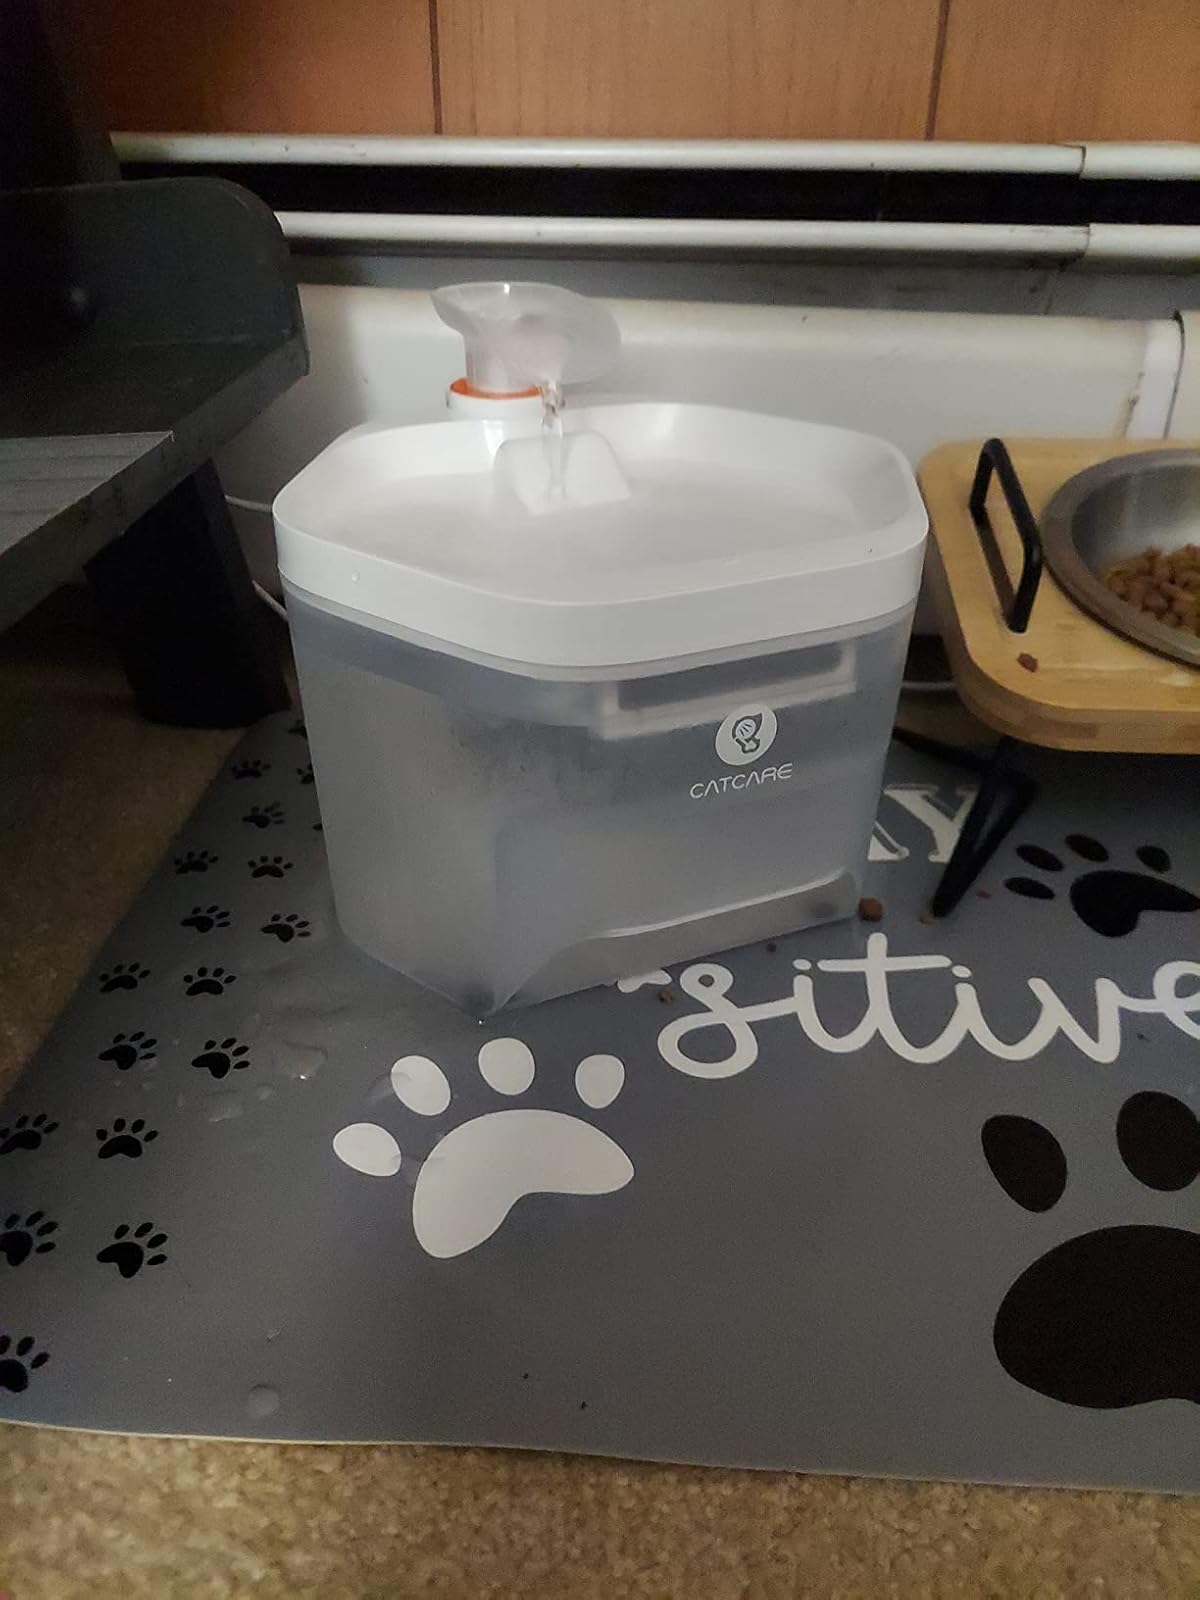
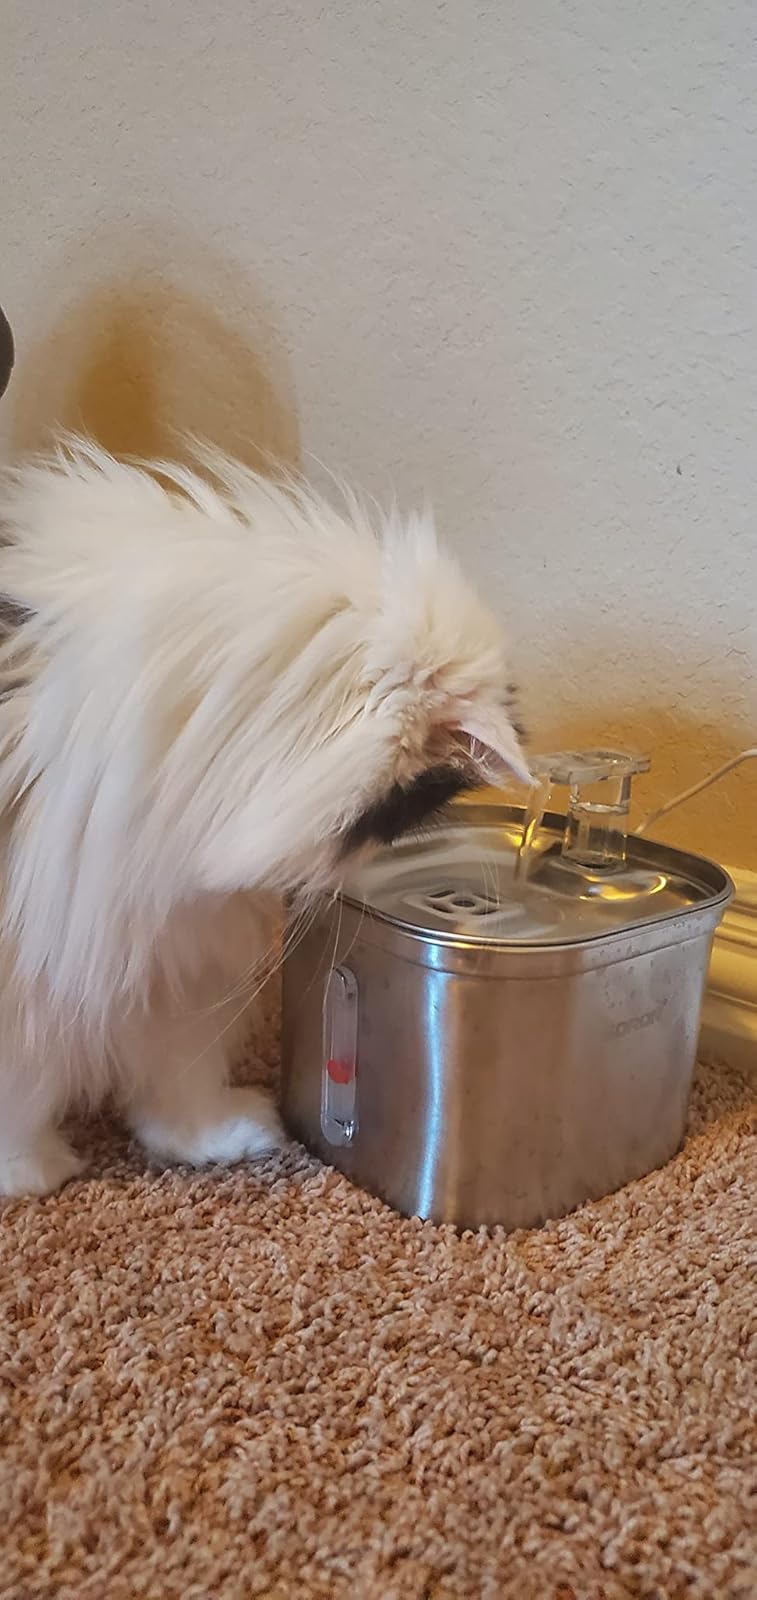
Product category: items_bowl
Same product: no